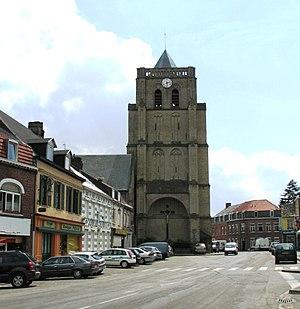
Cet article recense une partie des monuments historiques du Nord, en France.